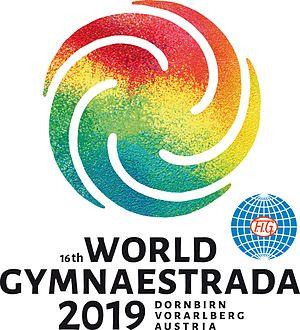
La Gymnaestrada 2019, également Weltgymnaestrada 2019 s'est déroulée du 7 au 13 juillet 2019 pour la deuxième fois à Dornbirn, Vorarlberg. Sous la devise « Come together. Show your colours! » jusqu'à 20 000 athlètes de plus de 60 nations étaient attendus.